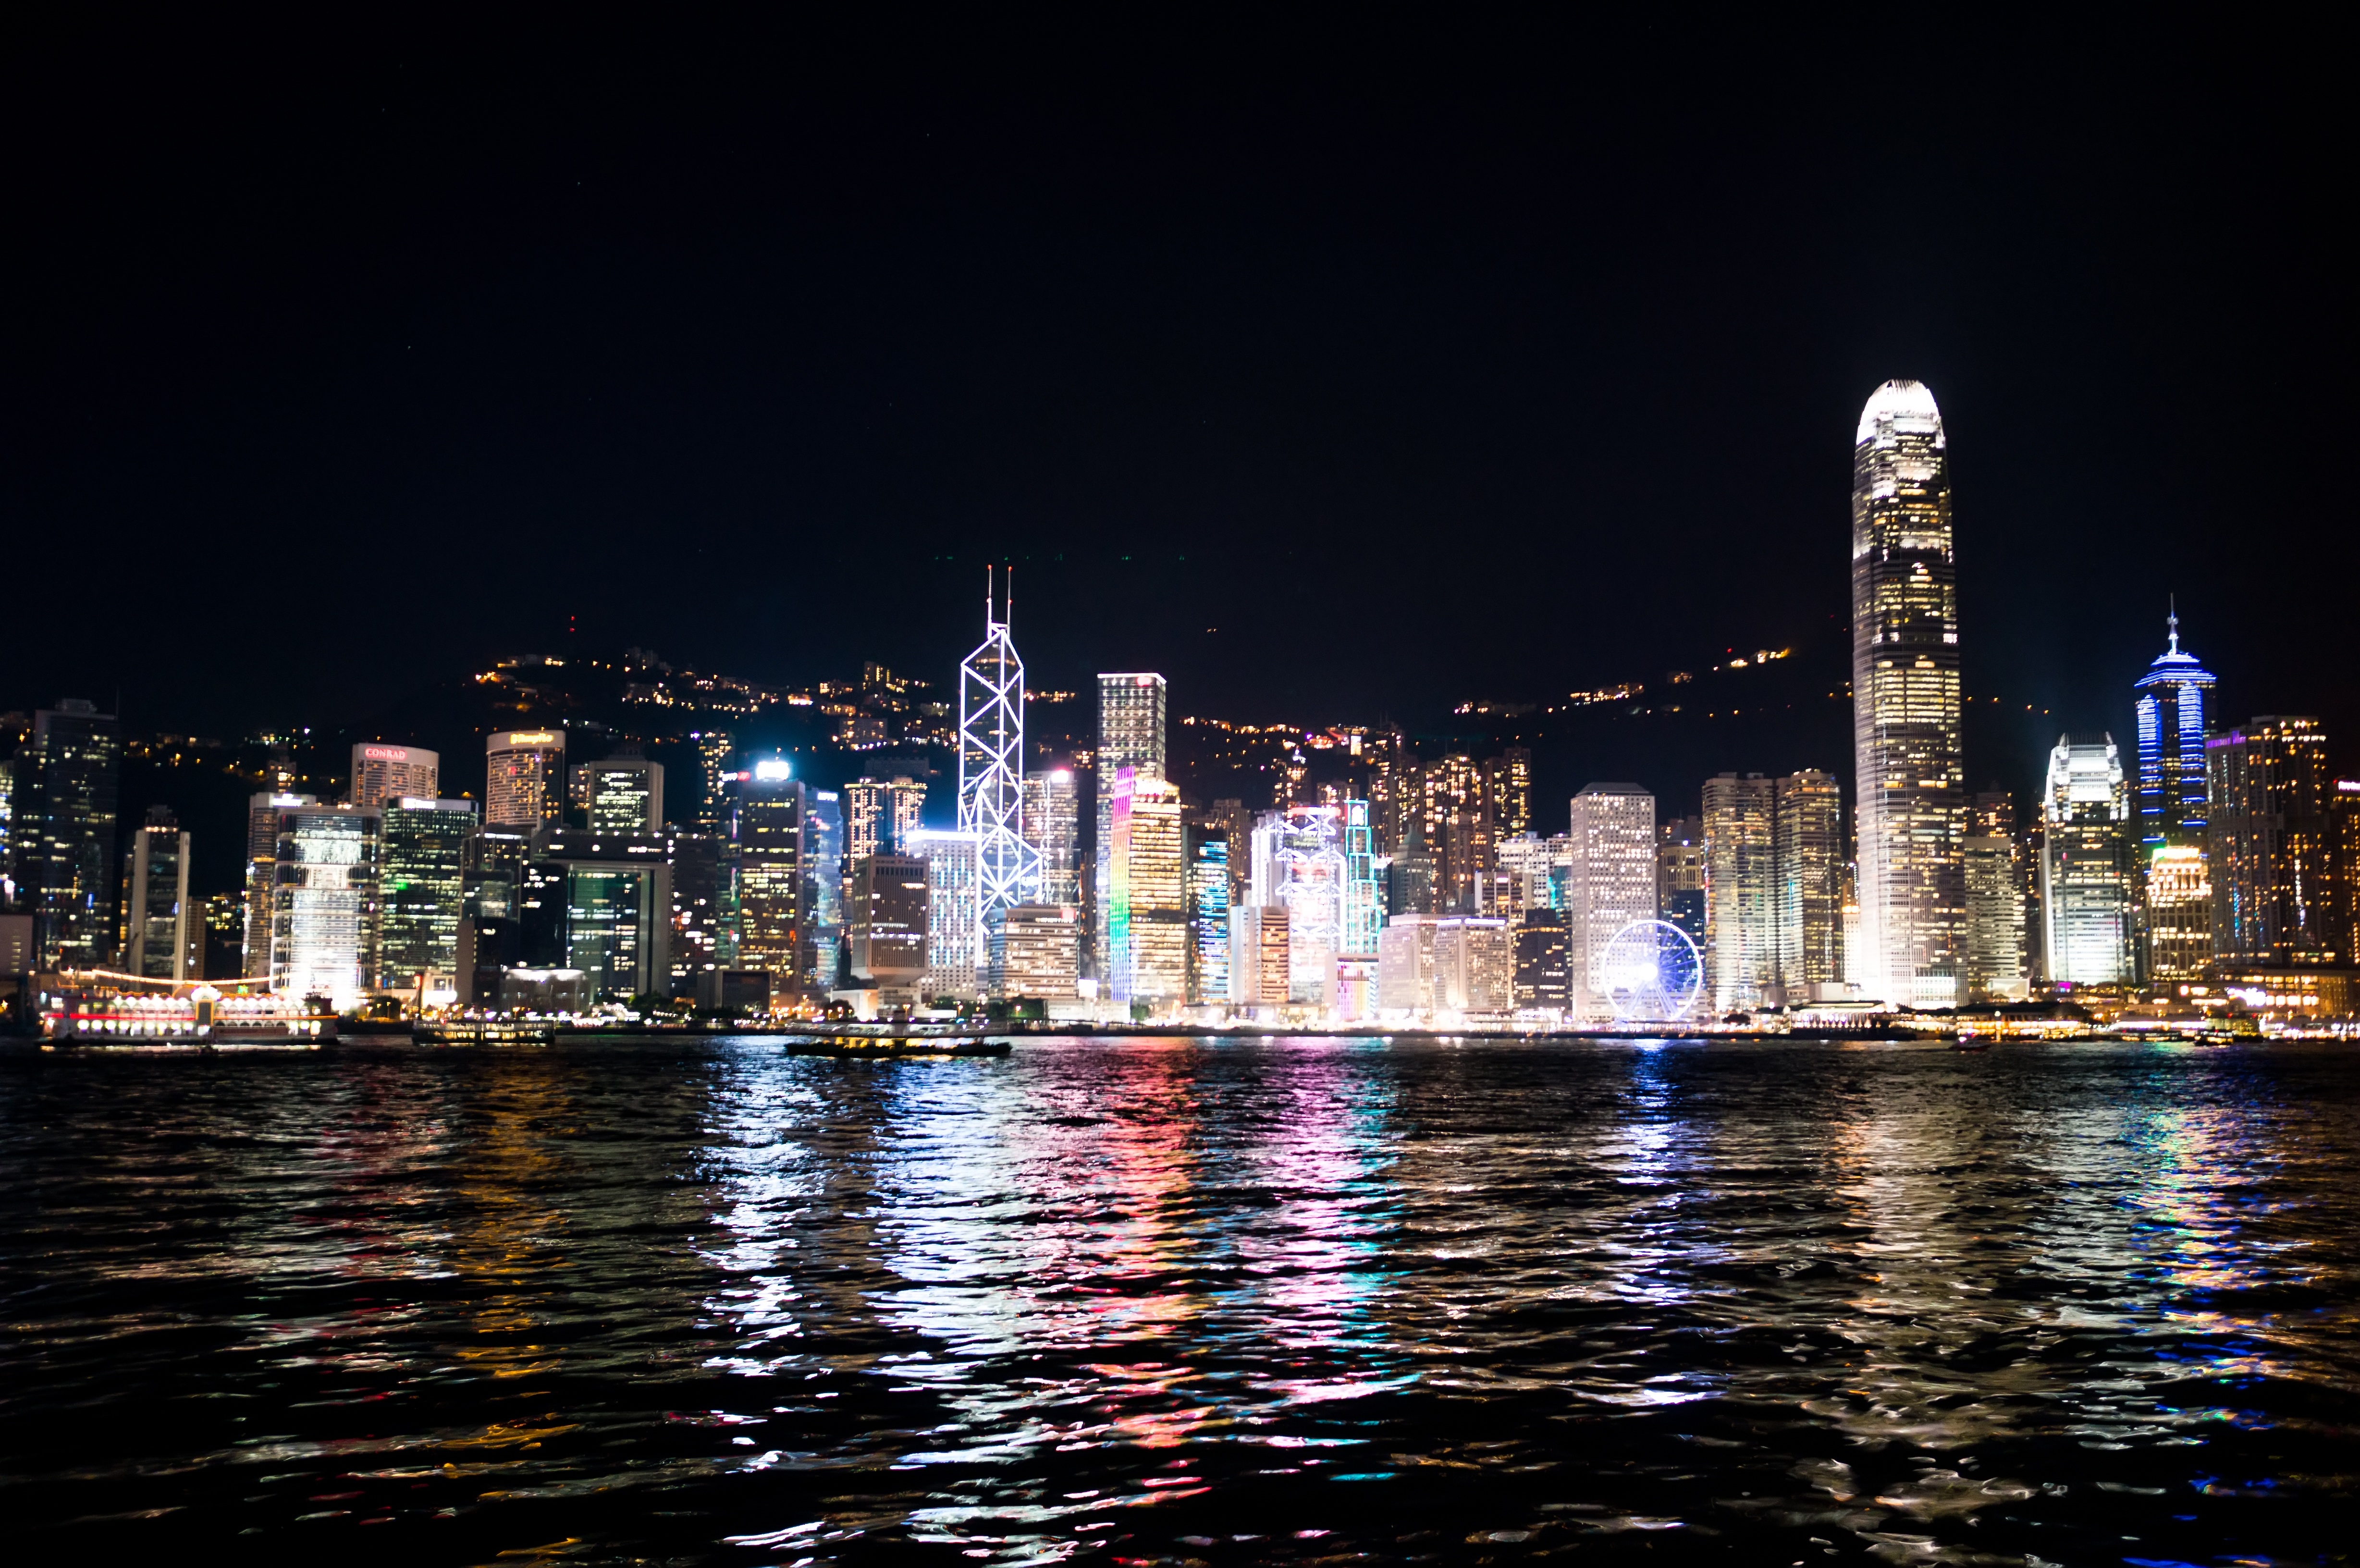
landscape, skyline, night, city, skyscraper, cityscape, downtown, dusk, evening, reflection, landmark, hong kong, night view, metropolis, human settlement